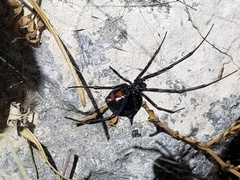
Species: Lactrodectus_hesperus